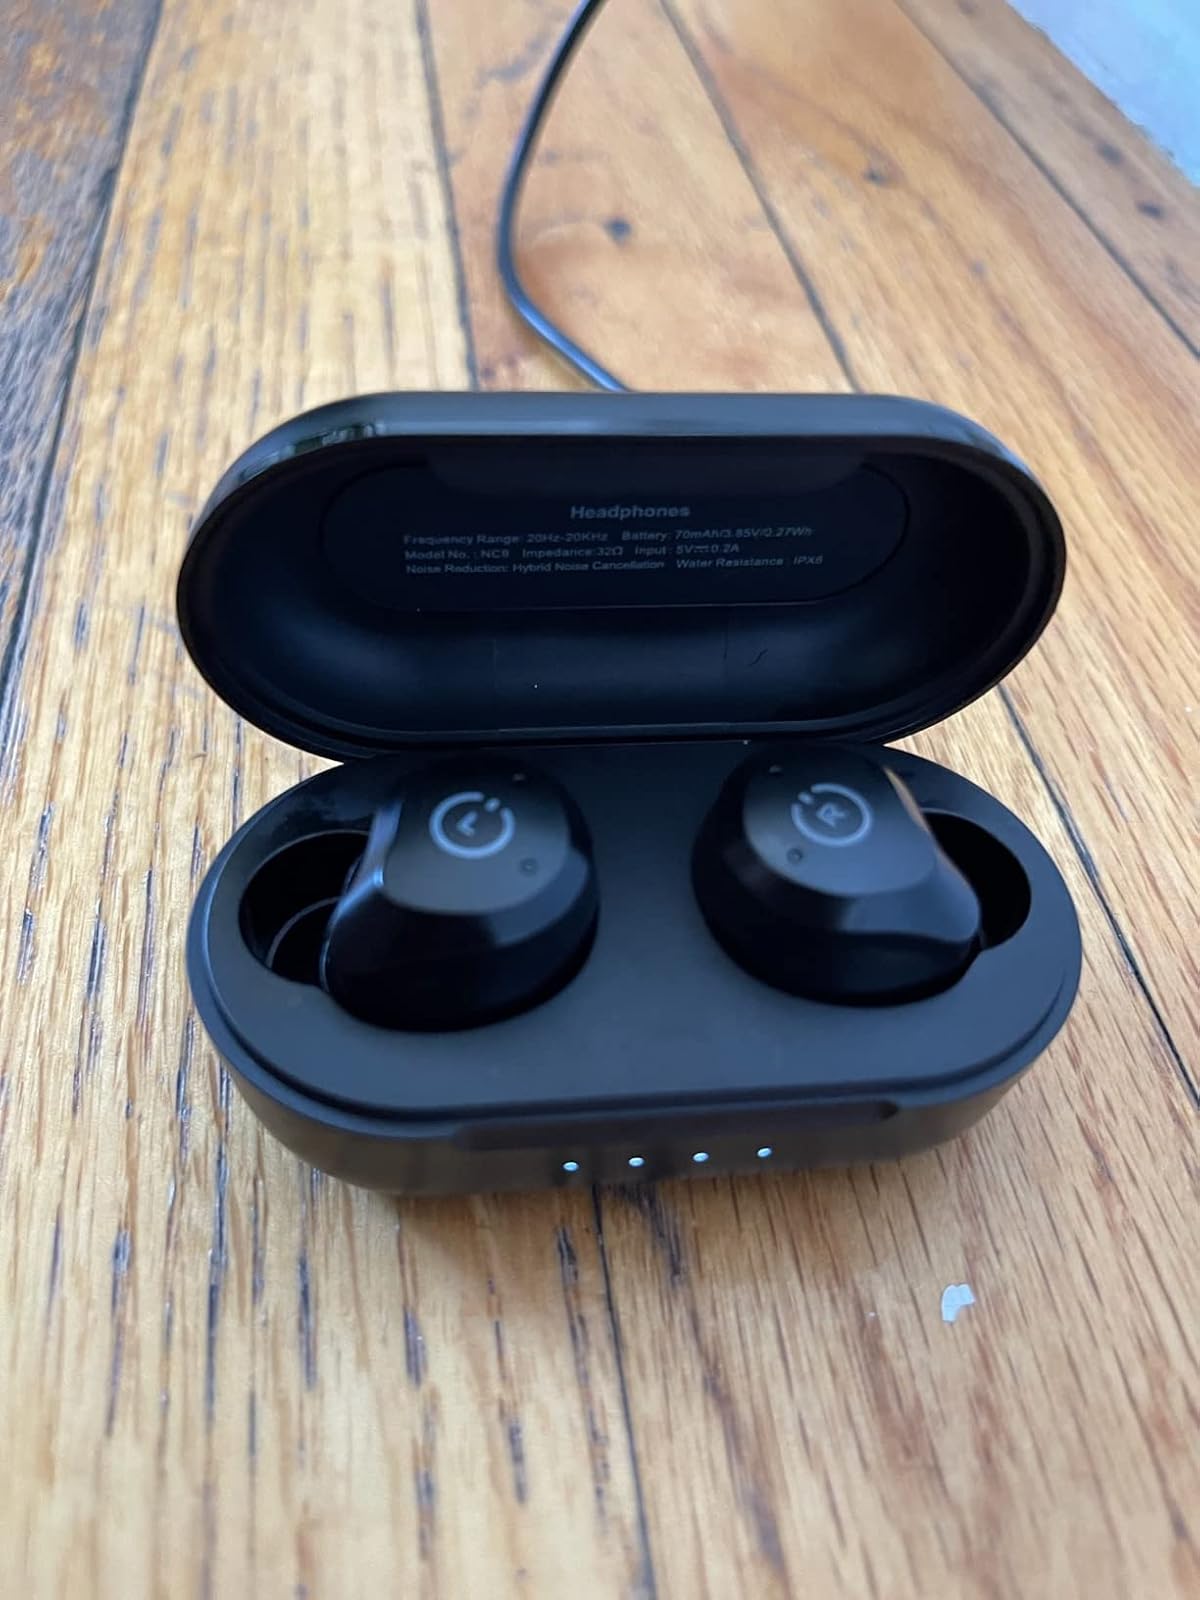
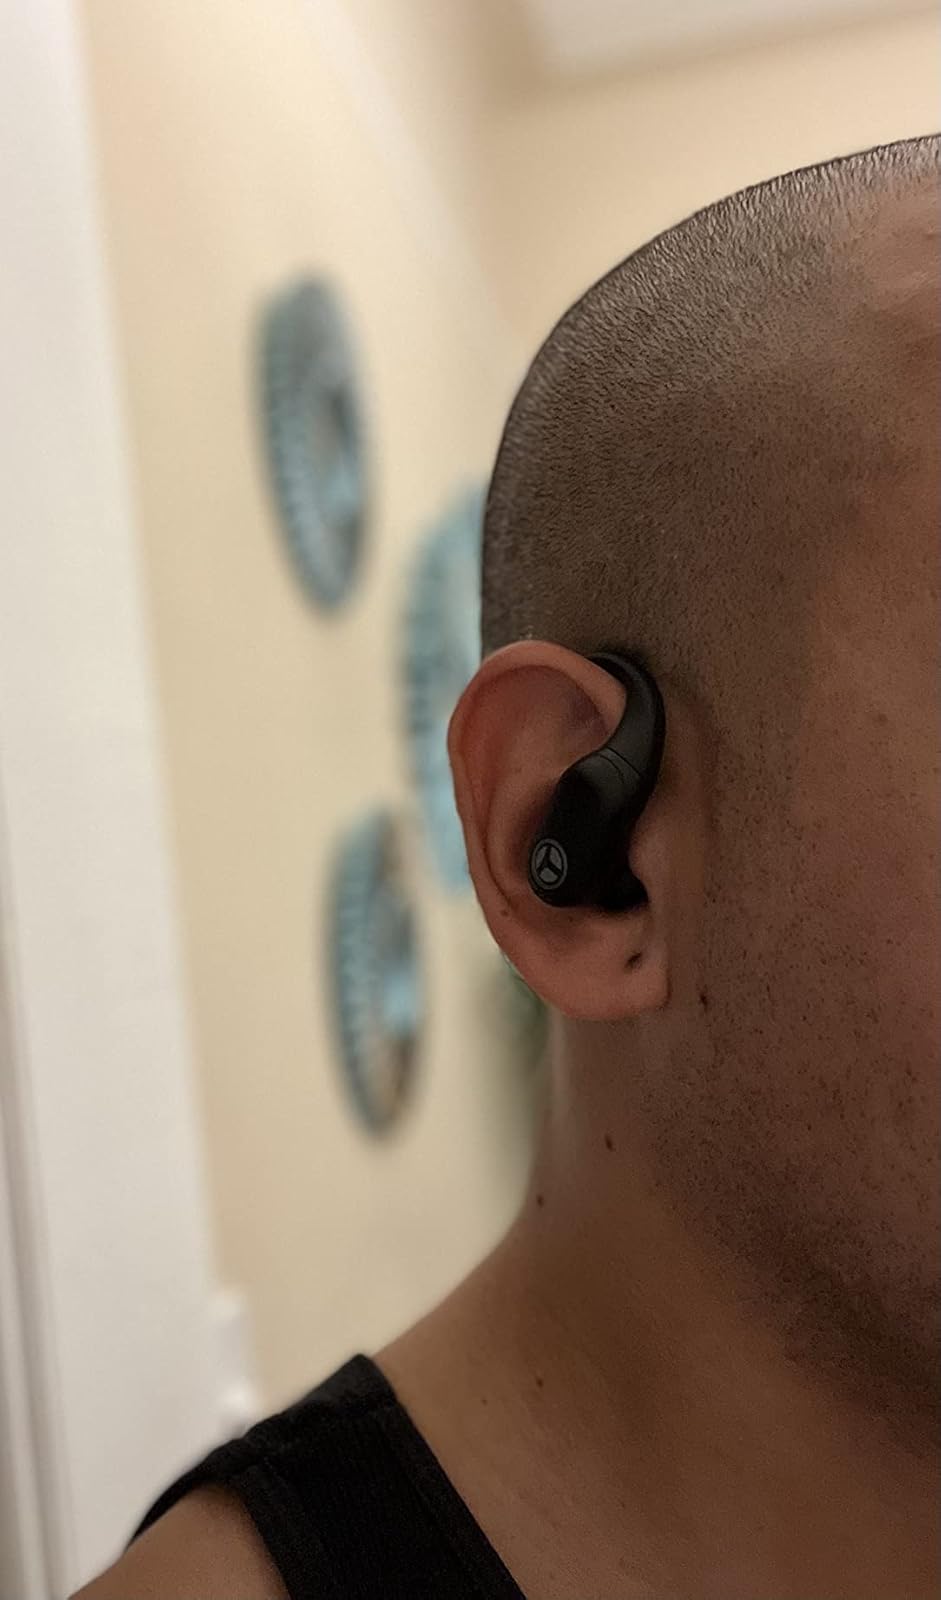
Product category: earbuds
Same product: no